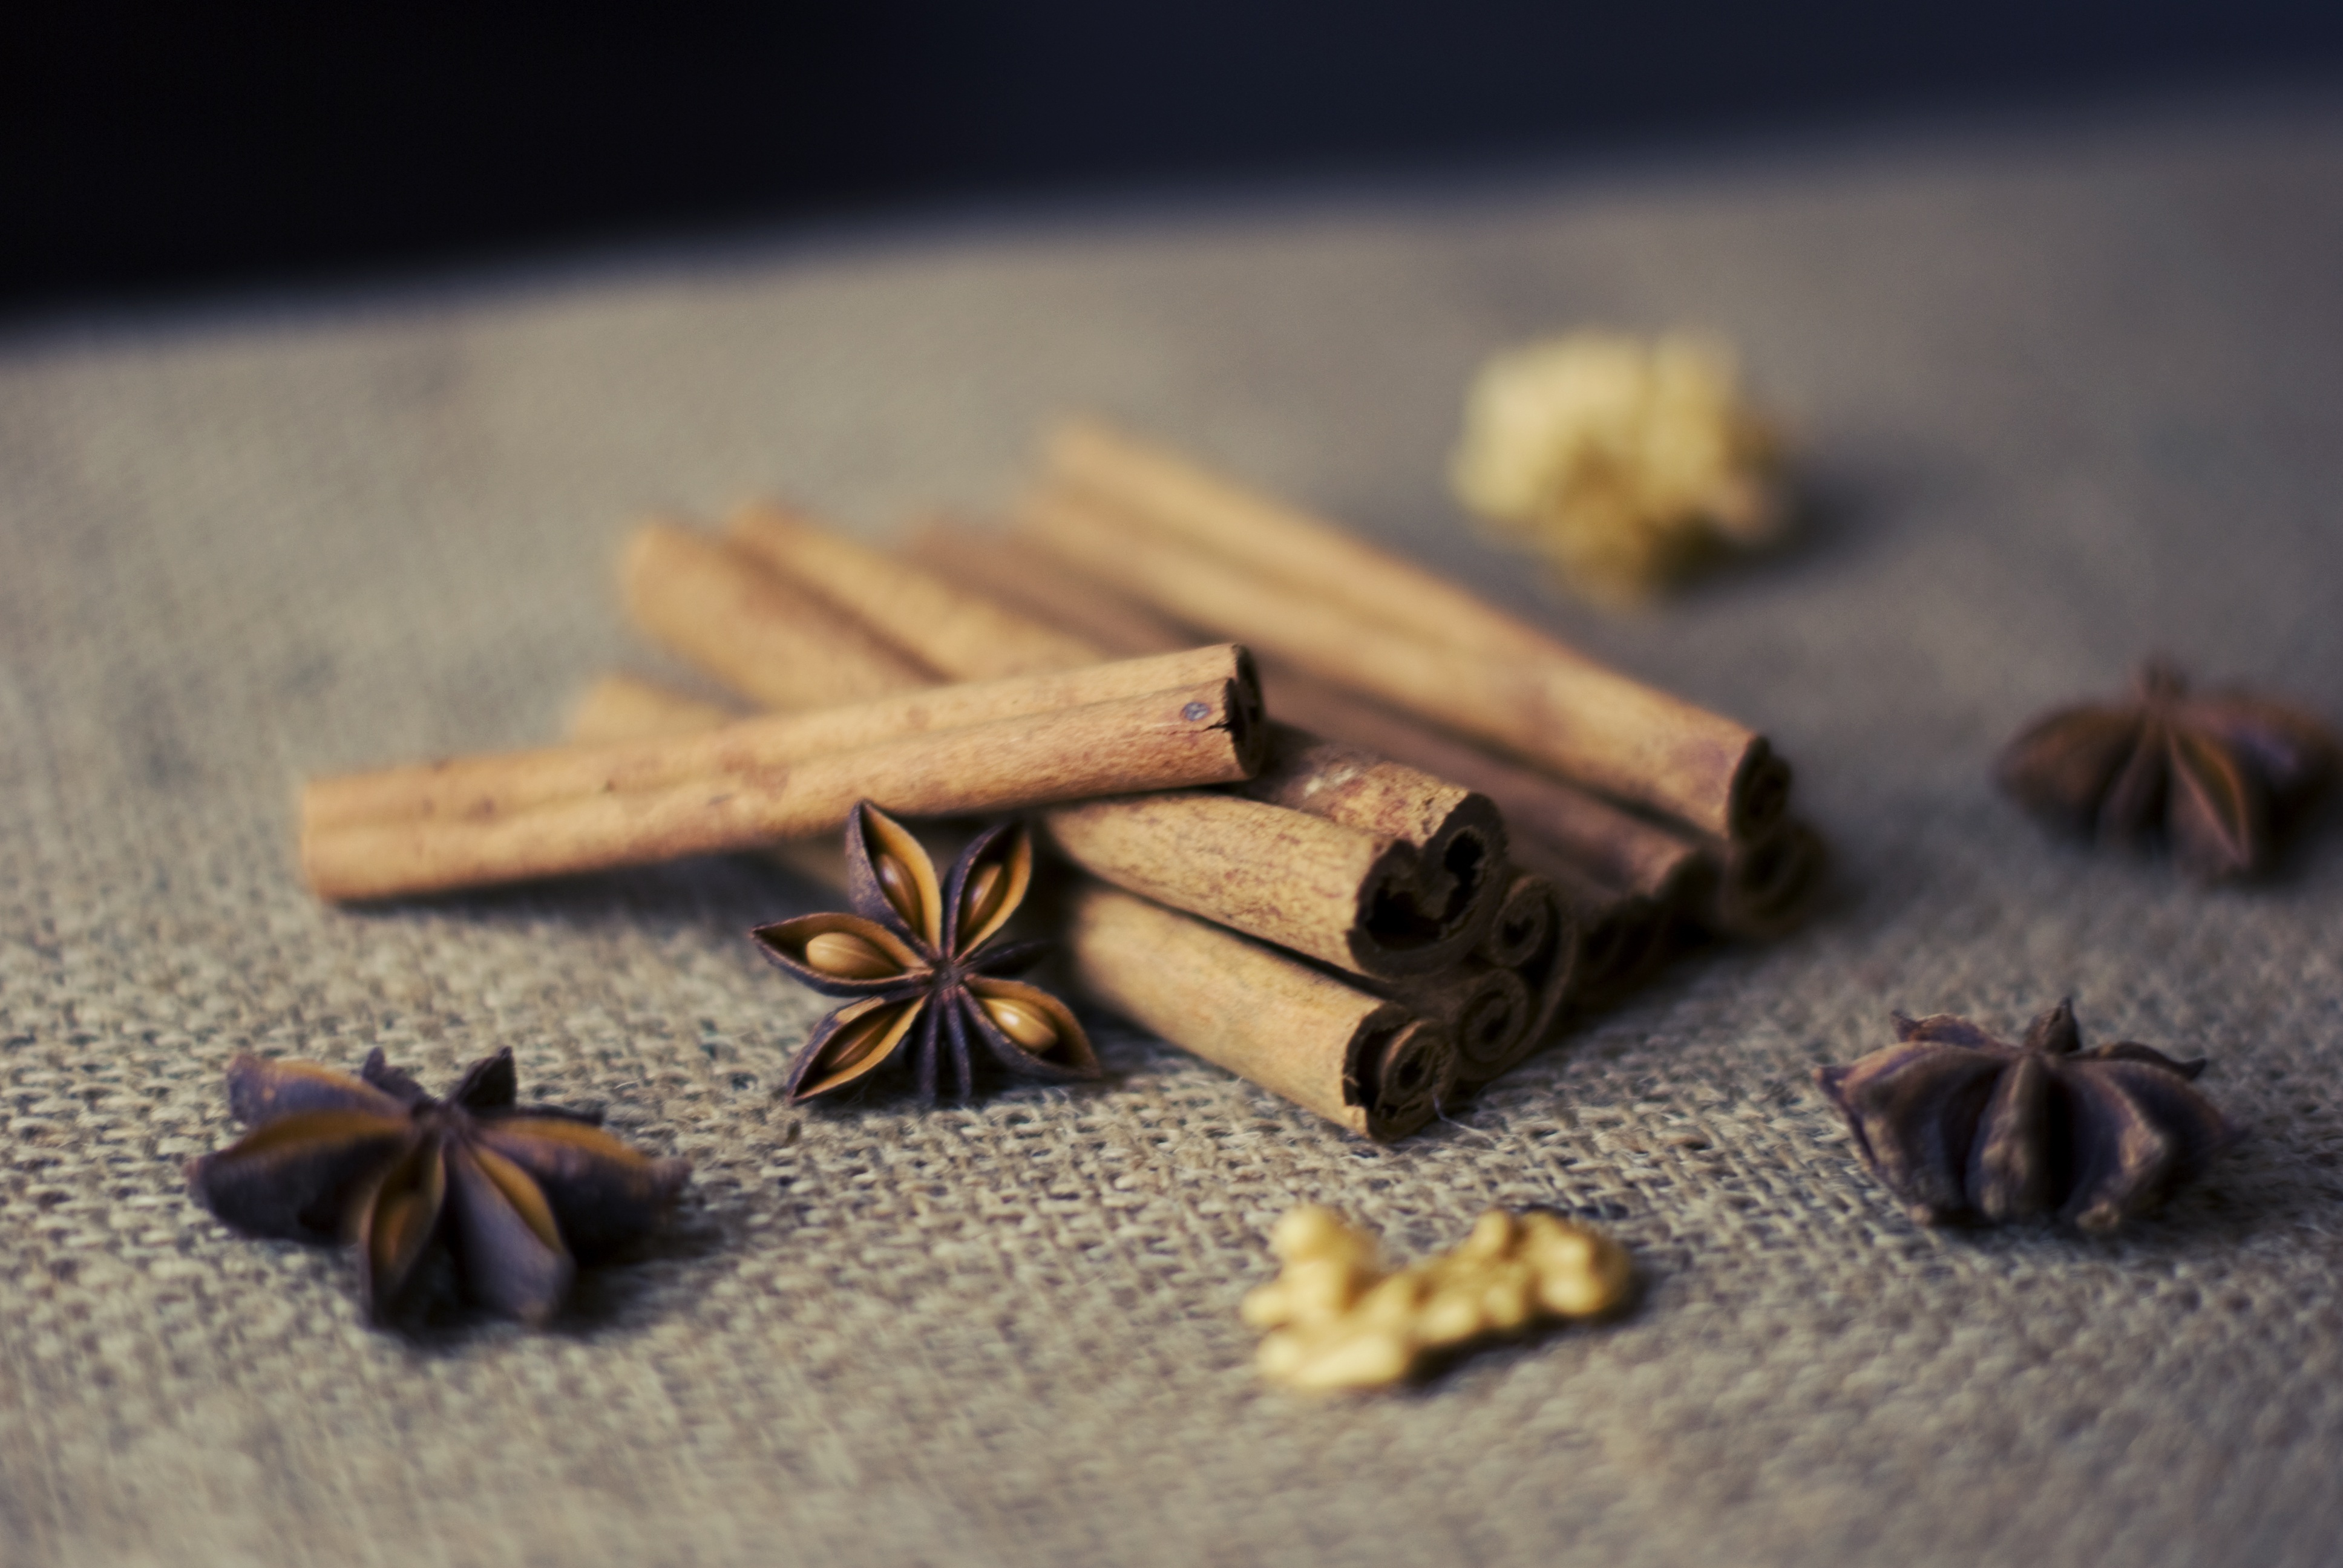
wood, food, herb, produce, nuts, spices, flavor, anise, cinnamon sticks, grass family